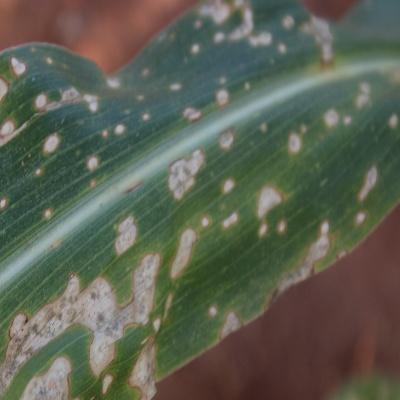
Crop: Maize
Condition: leaf blight